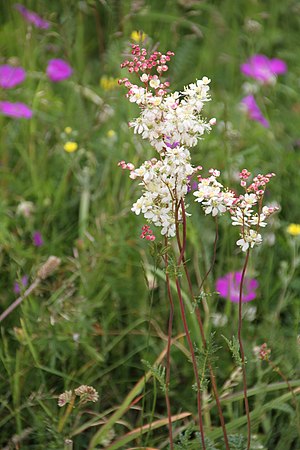
Knoldet mjødurt / Galleri
Knoldet mjødurt er en 50-70 cm høj, rosetdannende, vintergrøn, flerårig urt med en flad, fingrenet vækstform og store toppe af hvide blomster. På grund af disse bliver arten dyrket i haver og parker.